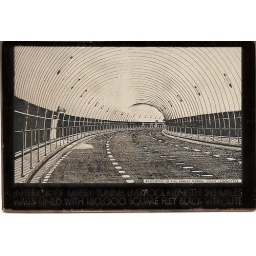
Pilkington's advertising mirror for "Vitrolite" glass finishes in the Mersey Tunnel, Queensway, Liverpool, 1934